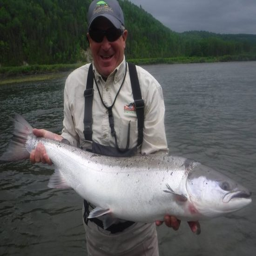
person and a 20lb salmon from this morning